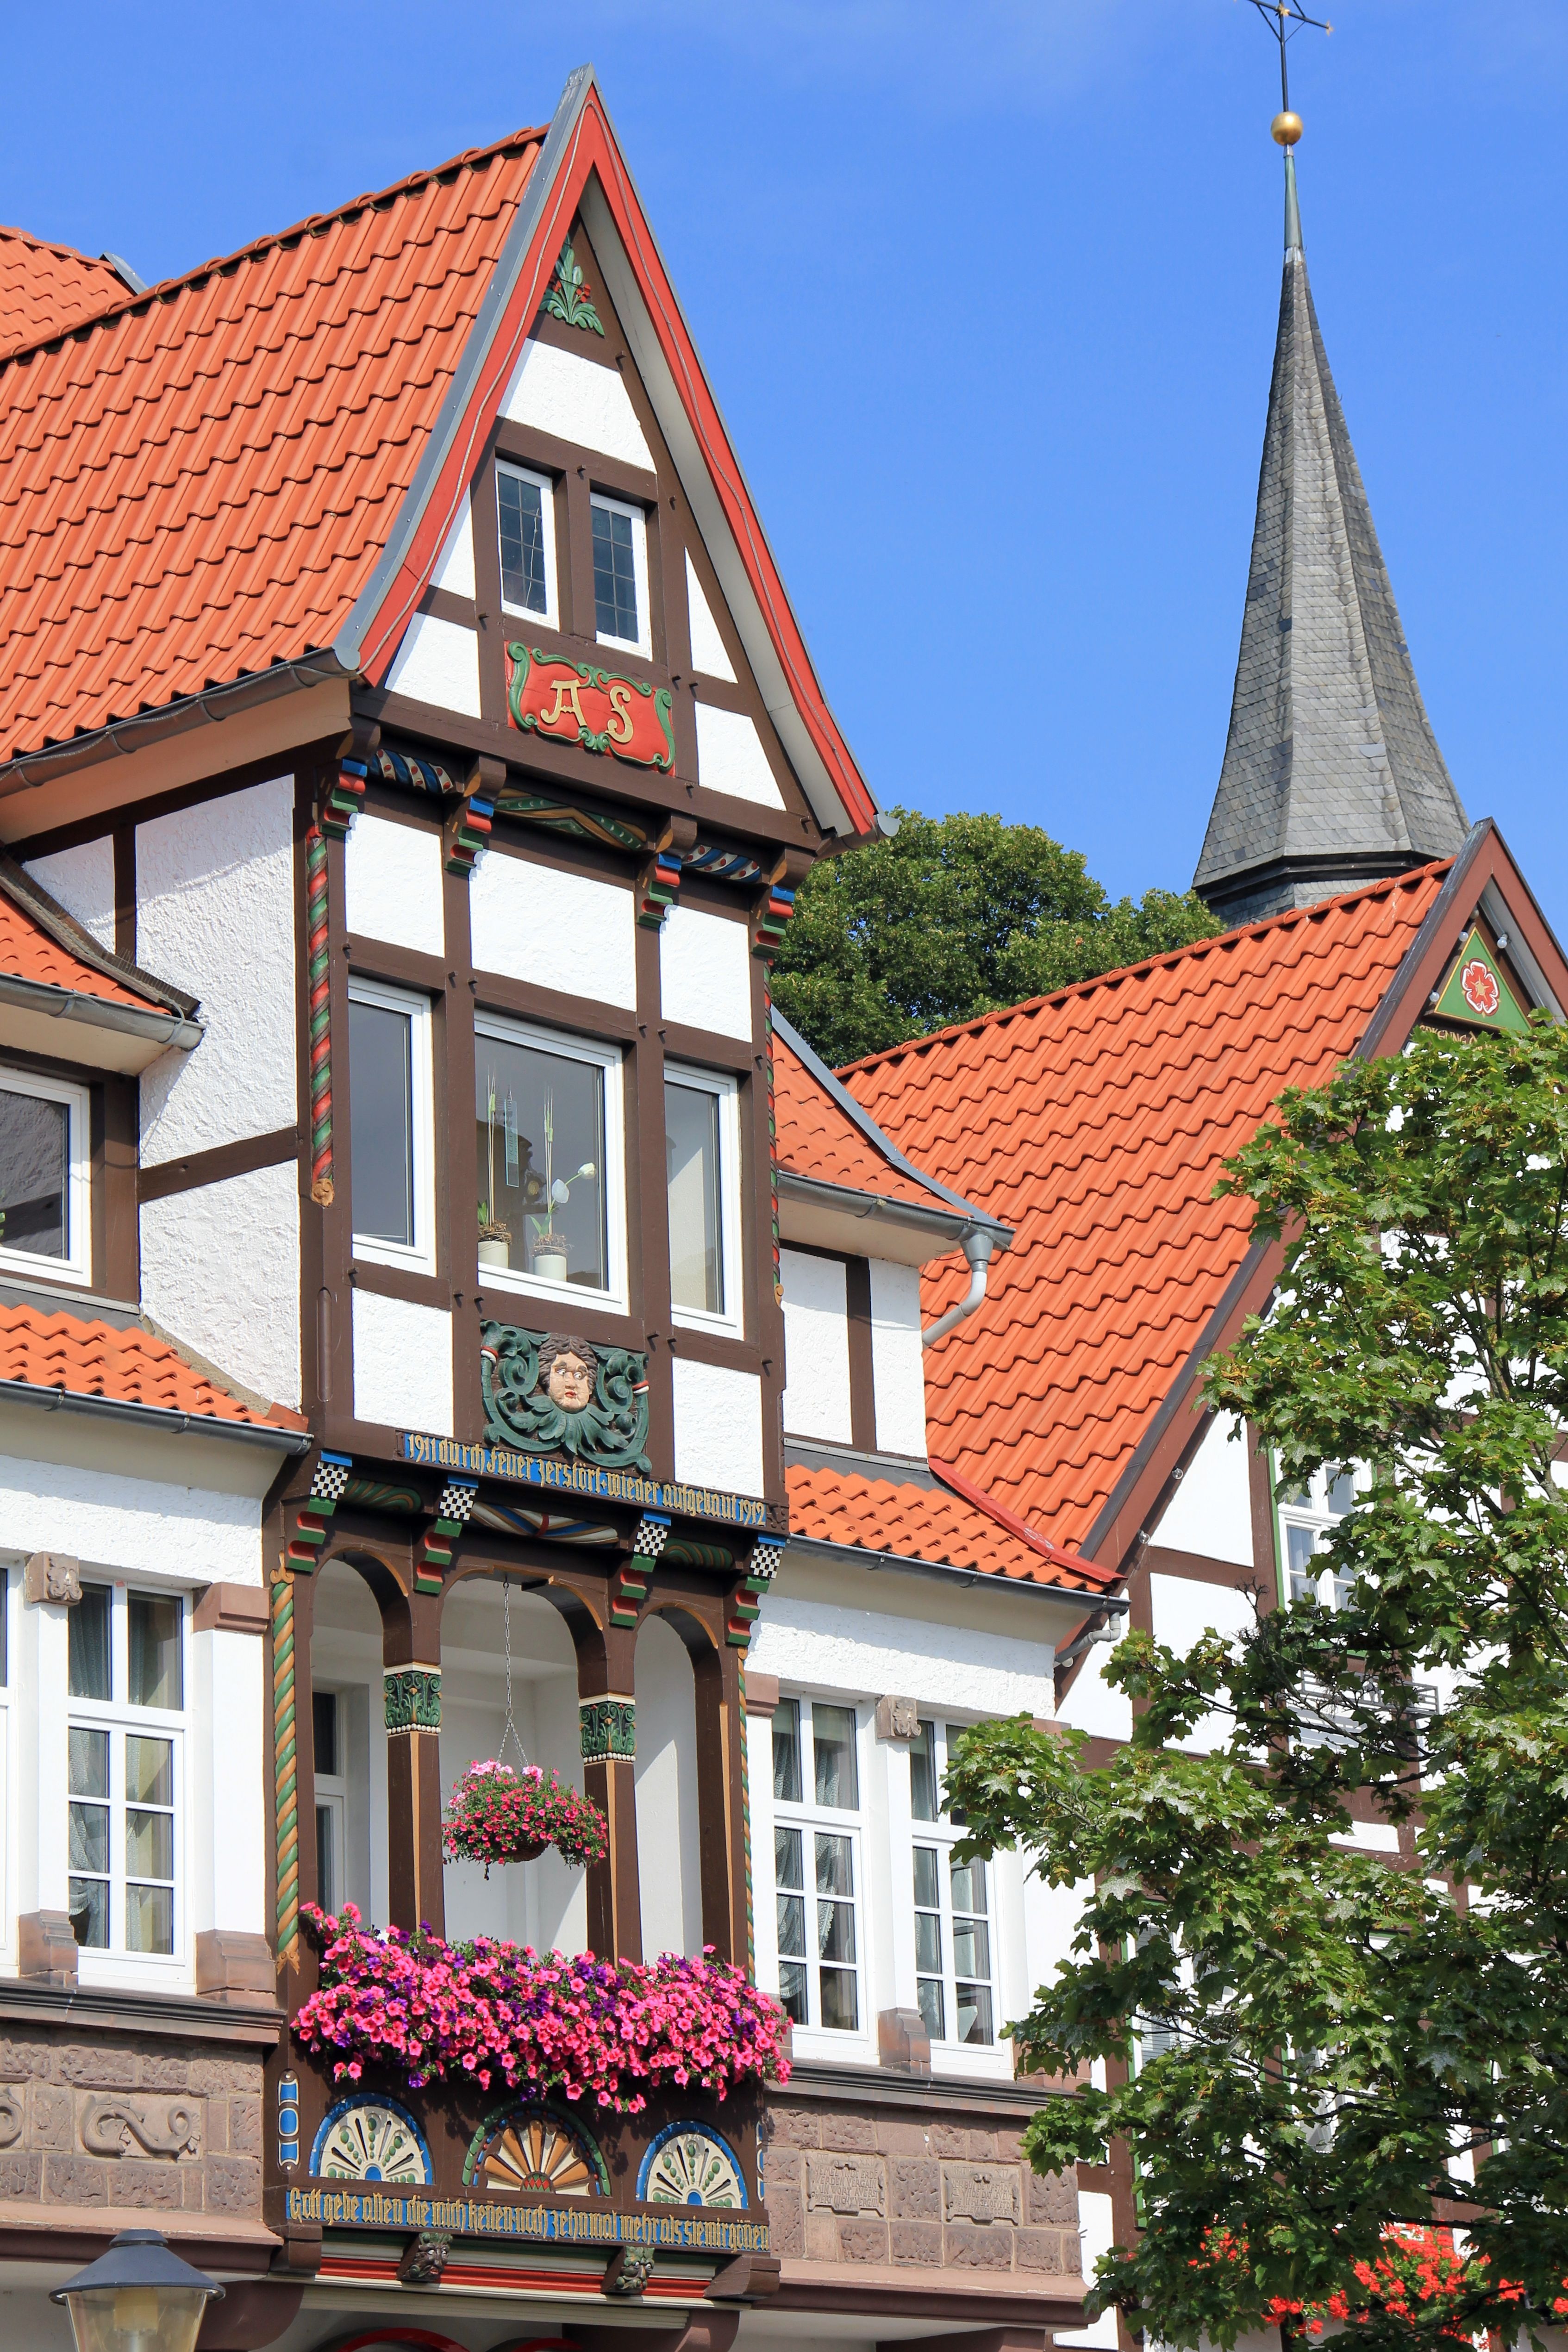
house, town, roof, building, city, home, cottage, facade, property, flowers, homes, estate, neighbourhood, gable, truss, fachwerkh user, residential area, outdoor structure, blomberg